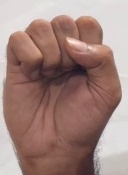
ASL sign: S